Marianne Moore

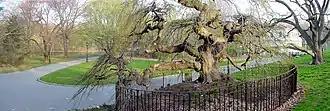
The Camperdown elm in Prospect Park, which benefits from a fund established in Moore's will

Moore's novel and an unfinished memoir have not been published. In her will, she established a fund for the support of the Camperdown Elm in Brooklyn's Prospect Park, a rare and ancient tree that she had celebrated in a poem.